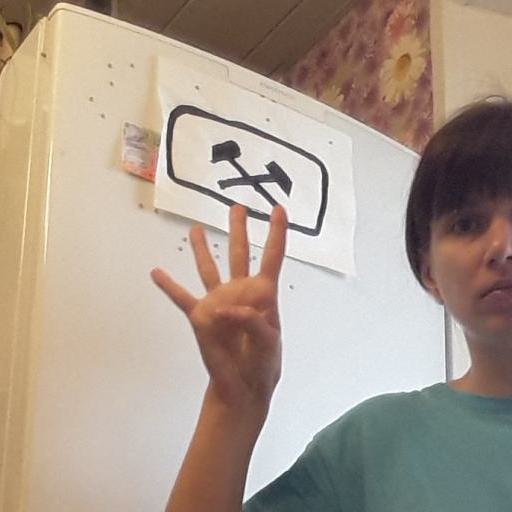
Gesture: four